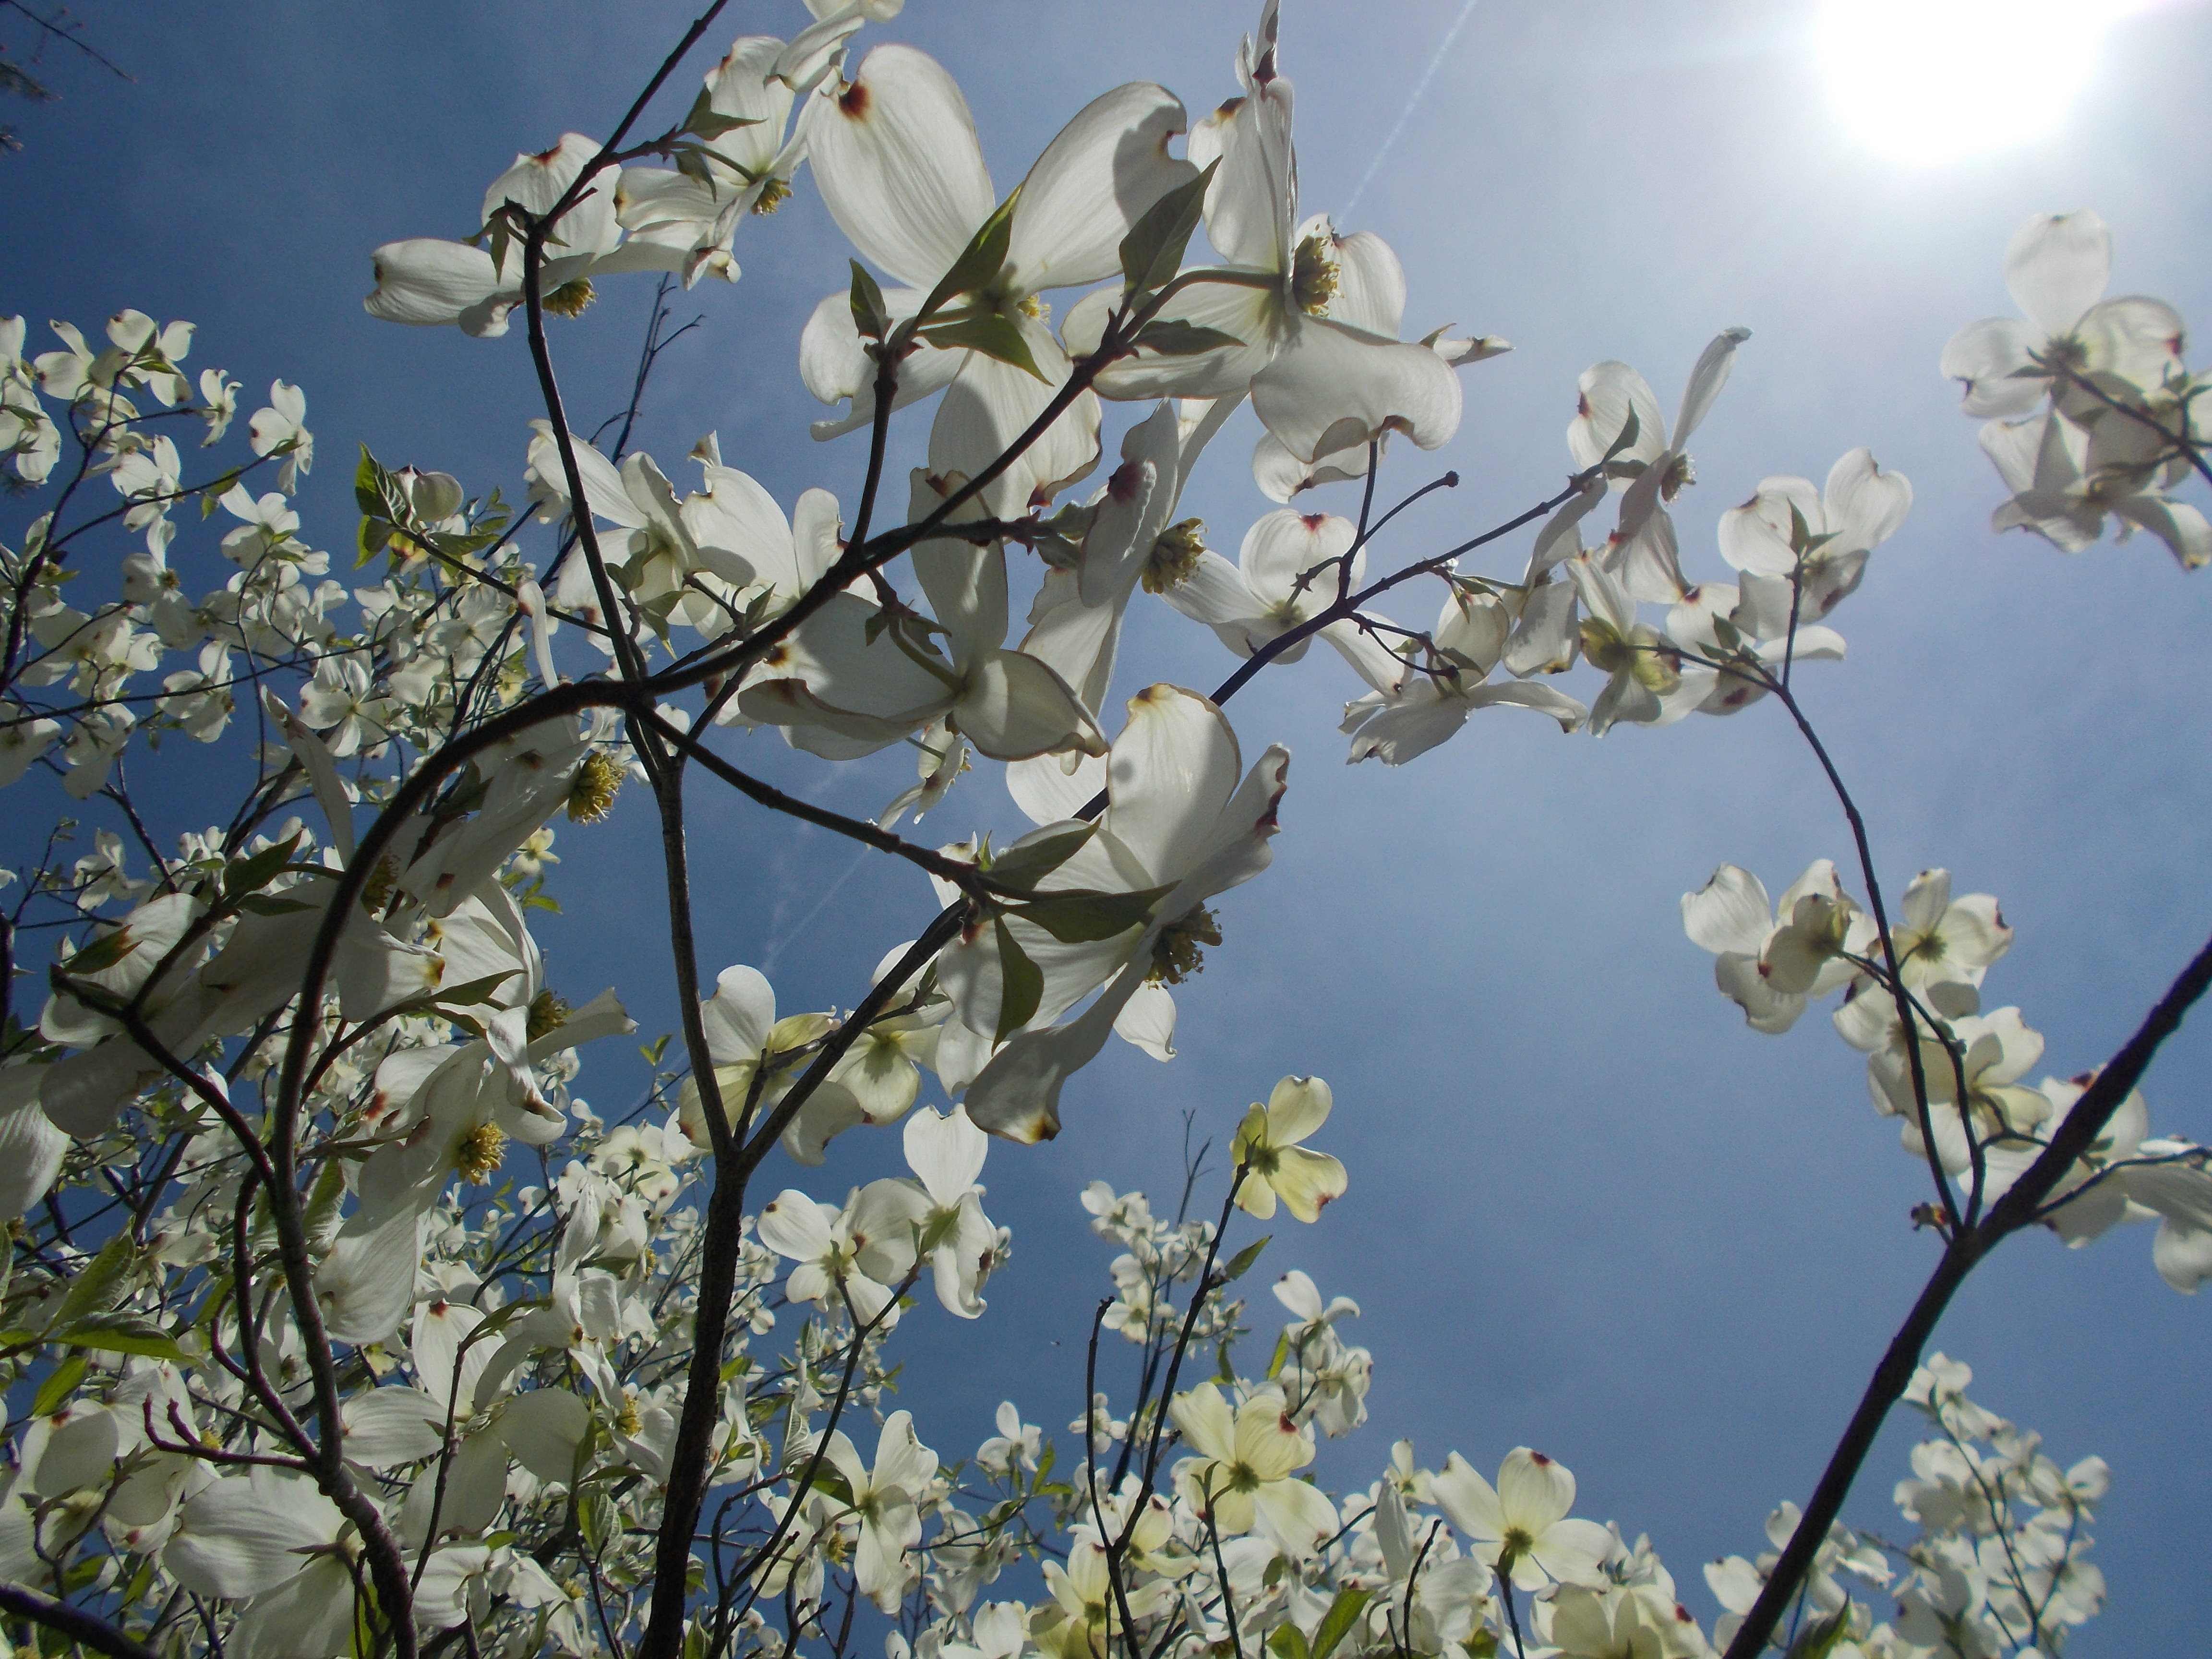
tree, nature, outdoor, branch, blossom, plant, sky, sun, sunlight, flower, spring, produce, natural, botany, flora, cherry blossom, twig, bright, flowering plant, land plant